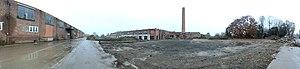
Panorama du centre de l'entreprise
Les câbleries et corderies de Dour, fondées par Jean-Baptiste Harmegnies, sont spécialisées dans la fabrication de câbles pour exploitations charbonnières, situées dans le Hainaut en Belgique, sous le nom de « Cordiers de Dour » à l'époque, font leur apparition en 1810. Actuellement fermées et ce depuis 1992 en raison des prix élevés des matériaux dû au second choc pétrolier, l’activité reste étiquetée comme fleuron régional.